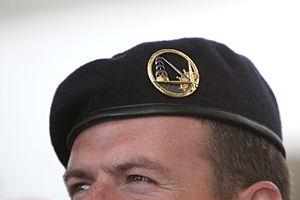
L'École navale est une école militaire d’enseignement supérieur française qui assure la formation initiale des officiers de la Marine nationale. Ceux-ci sont destinés à occuper des postes de commandement à bord des bâtiments de surface, des sous-marins, dans l'aéronautique navale, dans les formations de fusiliers marins et commandos et au sein des états-majors.